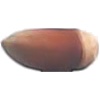
Label: Hazelnut 1